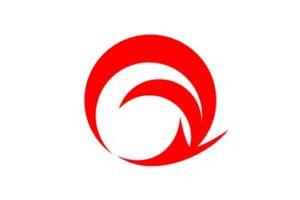
Matsubushi est un bourg du district de Kita-Katsushika situé dans la préfecture de Saitama, au Japon.